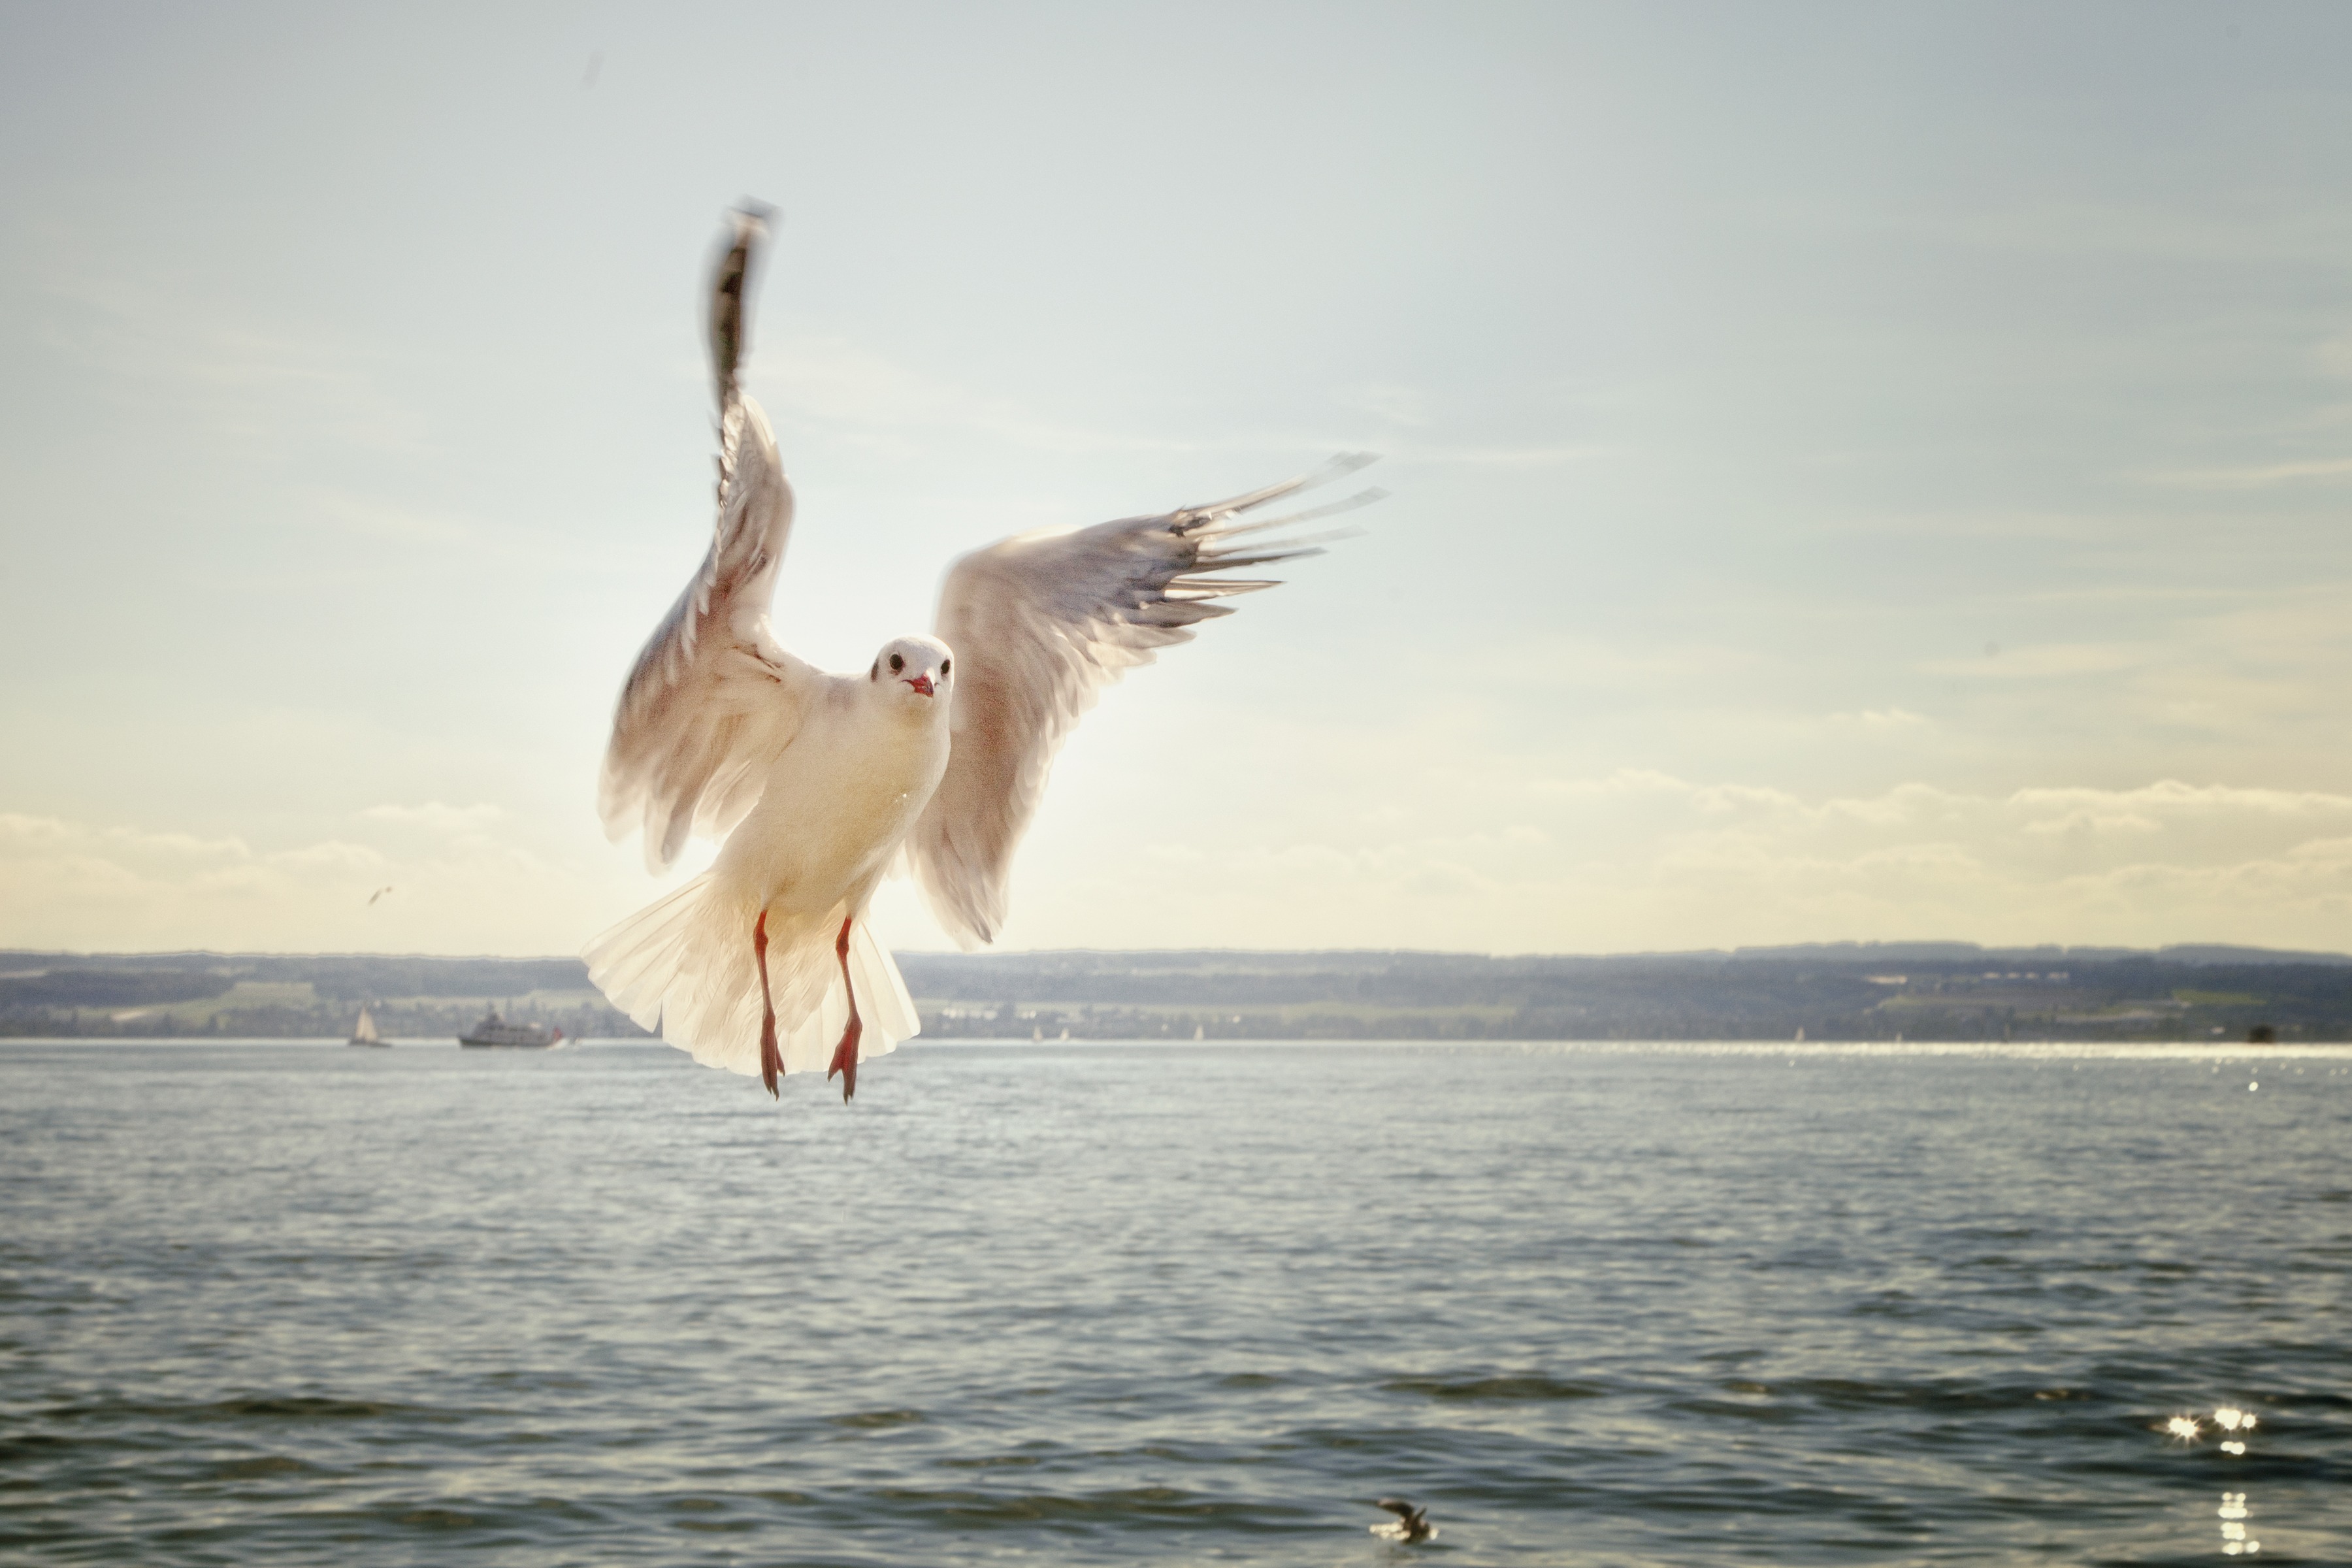
sea, water, bird, wing, lake, pelican, seabird, flying, seagull, gull, flight, vertebrate, water bird, lake constance